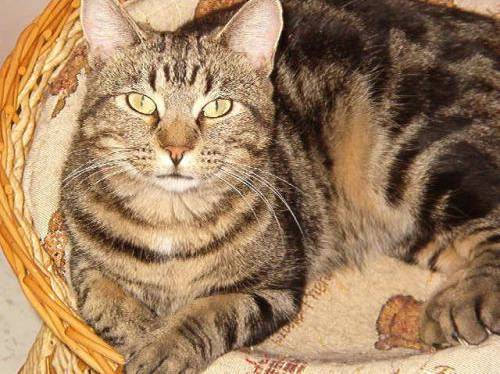
Label: cats